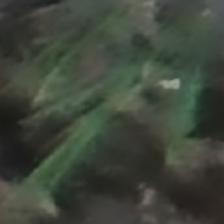
Label: clustered